Lowell Grays

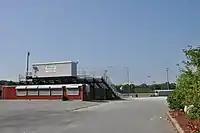
(2012) Stoklosa Alumni Field, Lowell, Massachusetts. The site was formerly home to Spalding Park, which hosted the Lowell Tigers and Lowell Grays in the minor league seasons from 1901 to 1919.

Beginning in 1902, The Lowell Tigers hosted minor league home games at the newly built Spalding Park and Lowell teams played at the park through 1929 and again in 1947. In 1901, Lowell Tigers team owner Fred Lake purchased the property, located at the Atherton Grounds in the village of Tewksbury (which was annexed into Lowell in 1905). The ballpark was built and completed for the 1902 season and featured a covered grandstand. The ballpark was named Spalding Park after baseball pioneer A.G. Spalding, who had played games in Lowell for the Boston Red Stockings and Chicago White Stockings in the 1870s. Spalding sent Lake some free baseballs for the team upon learning of the ballpark being his namesake. The ballpark opened on May 1, 1902. When the Tigers moved back to Spalding Park in 1910 following their three seasons at Washington Park, the ballpark needed repairs from fire damage before fans could return. The ballpark was called Spalding Park through 1919. Today, the ballpark site is still in use, known as Stoklosa Alumni Field and serves as home to Lowell High School sports teams.